Hiroshi Yamashita

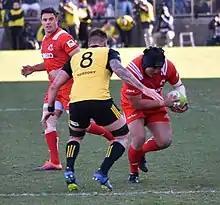
Yamashita in 2018

Hiroshi Yamashita (born 1 January 1986) is a Japanese rugby union player. He was named in Japan's squad for the 2015 Rugby World Cup and in Super Rugby from 2016.